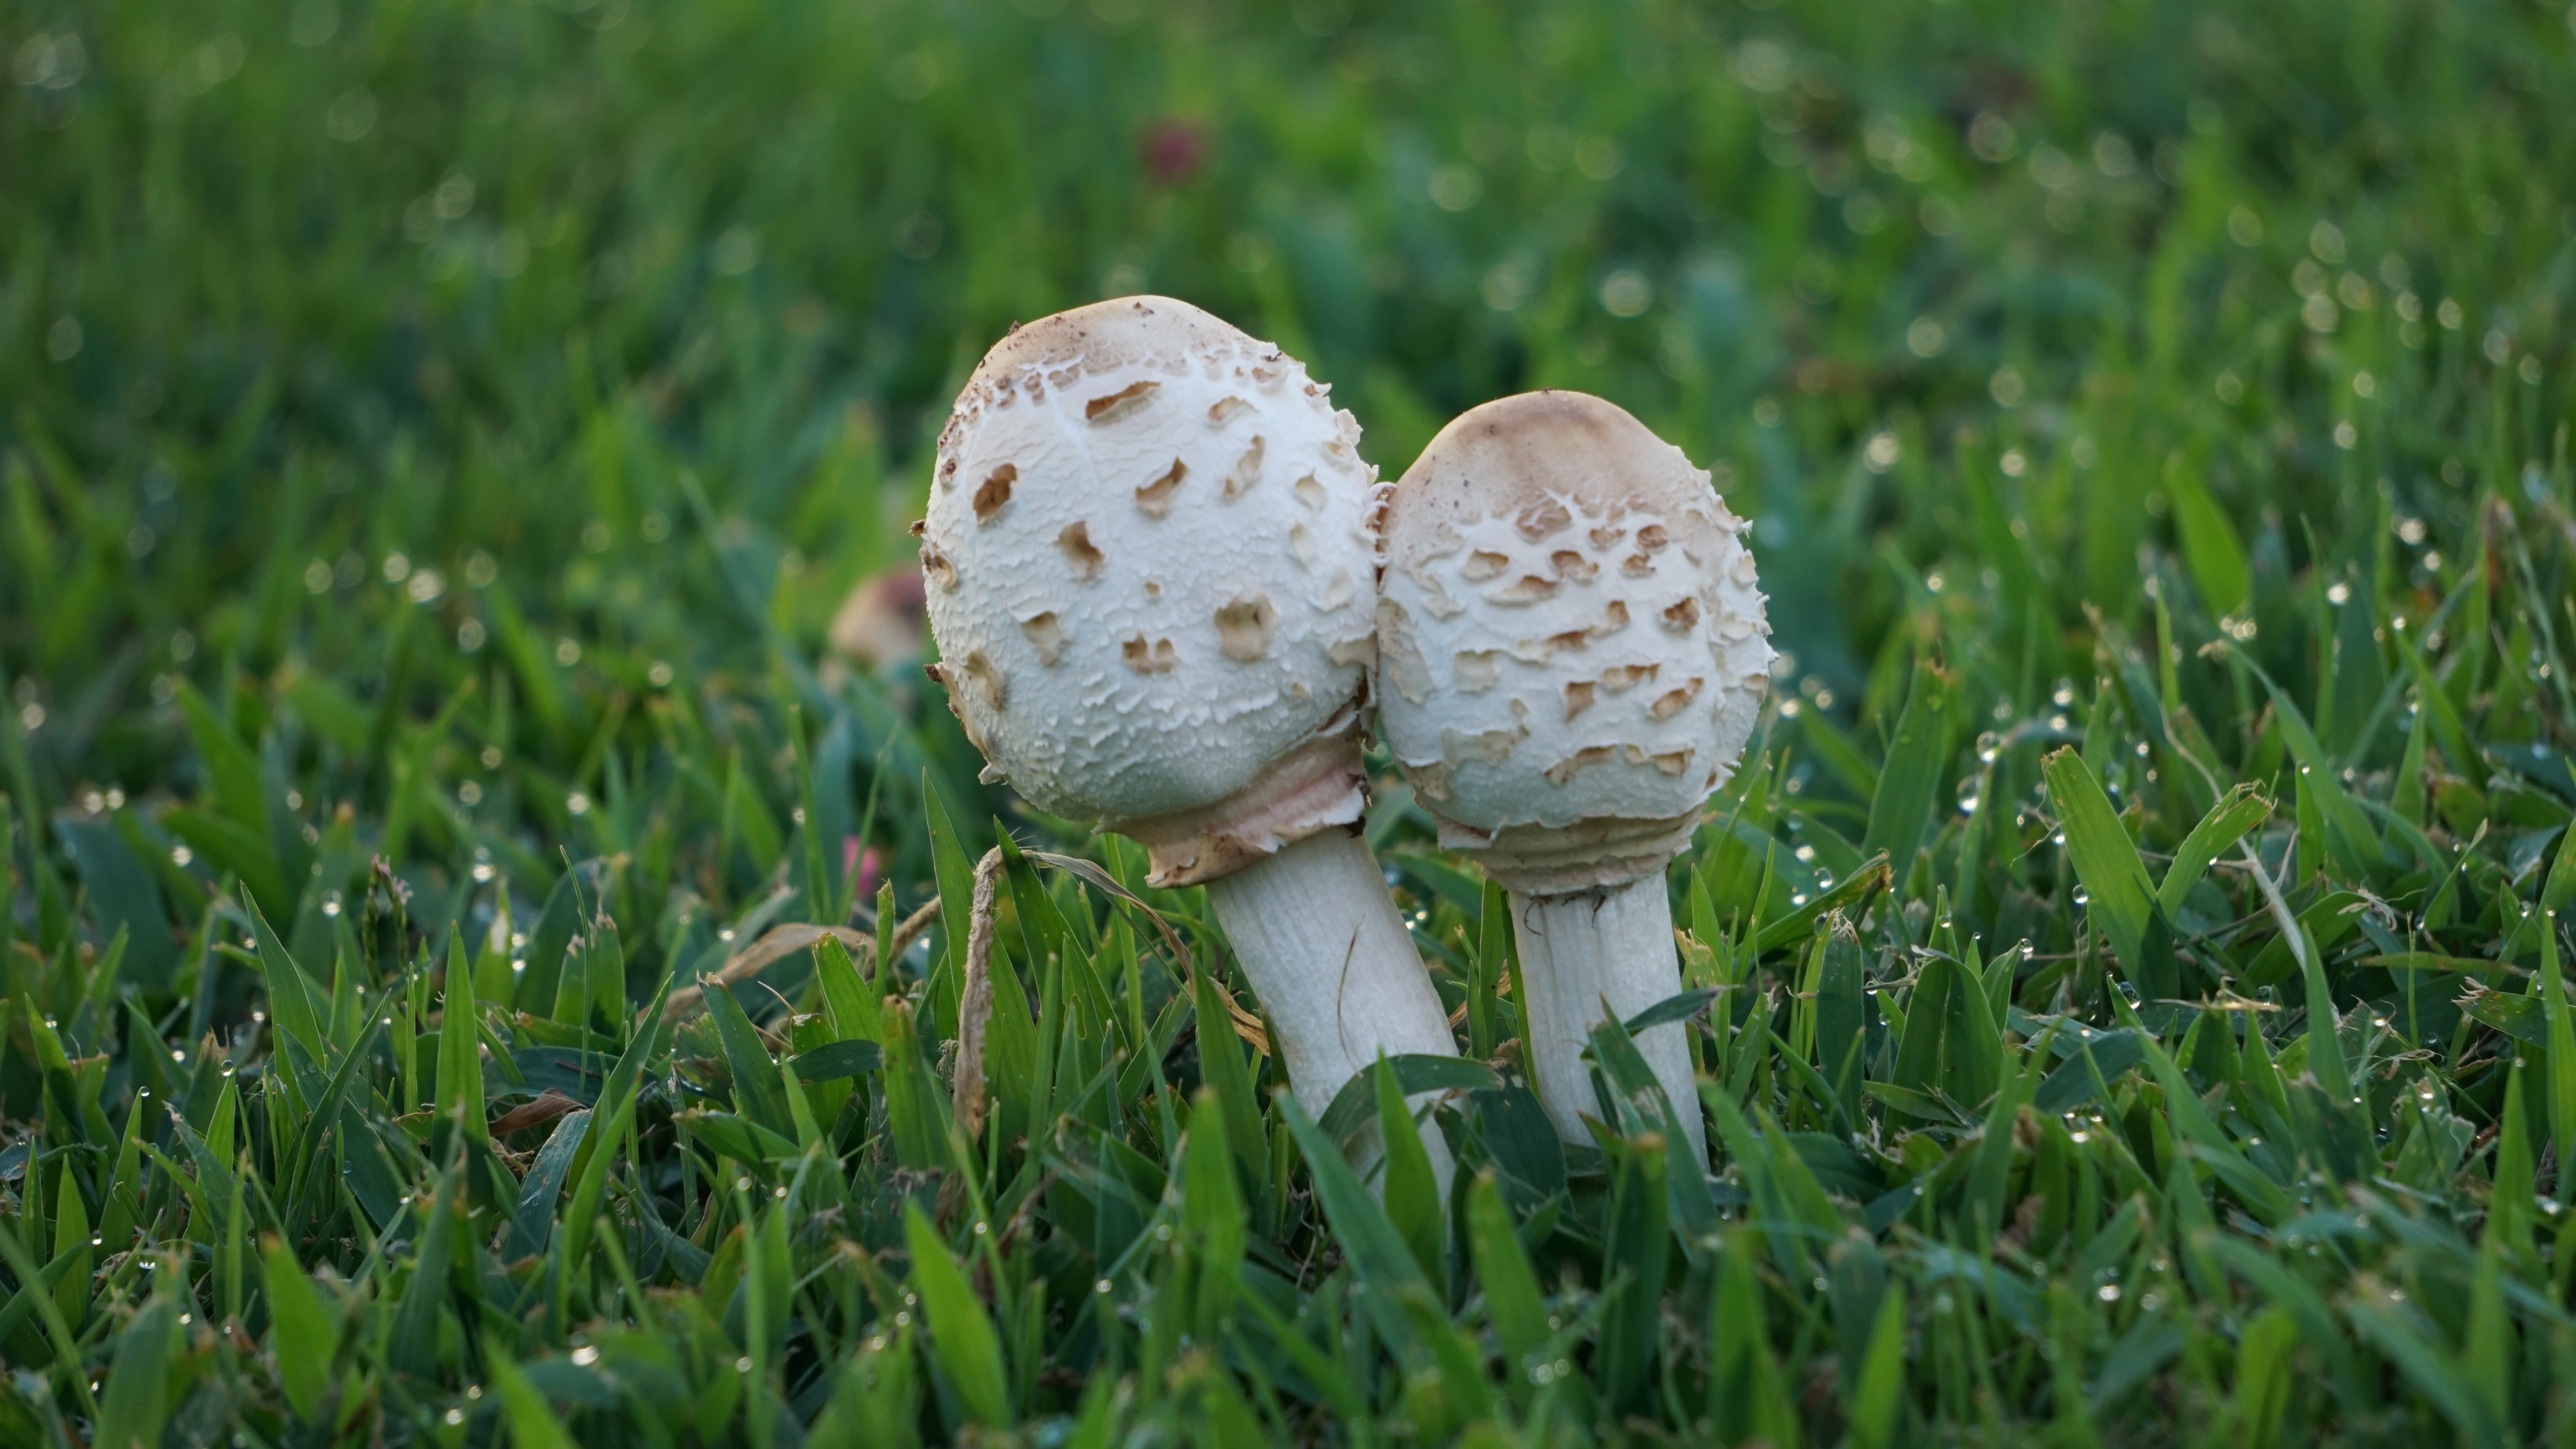
nature, grass, white, lawn, meadow, prairie, flower, green, harvest, park, soil, mushroom, flora, fungus, grassland, woodland, mead, pa, macro photography, grass family, agaricaceae